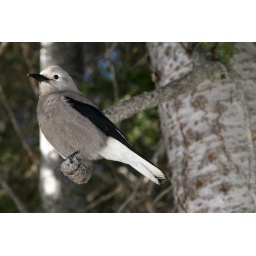
bird in tree